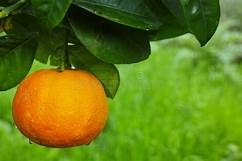
Label: mandarine